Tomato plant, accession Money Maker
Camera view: bottom (45 deg); turntable rotation: 90 degrees
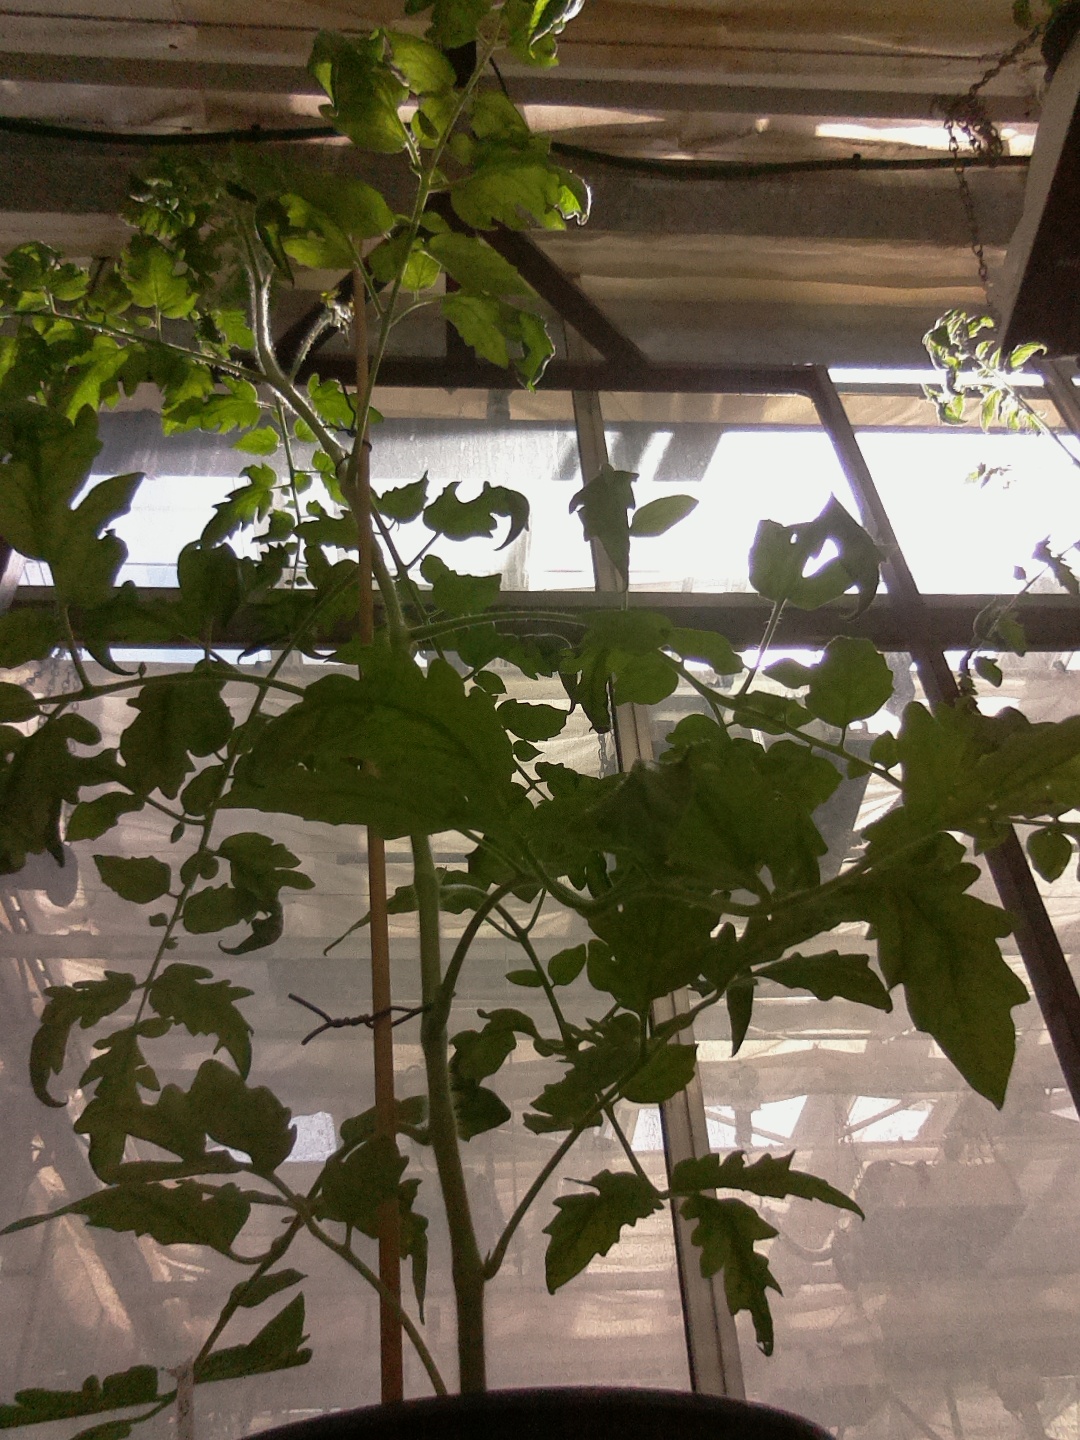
BBCH growth stage 61: 10%-20% of flowers open